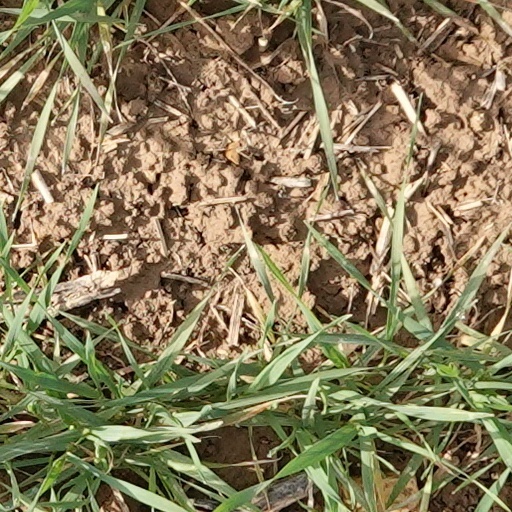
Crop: wheat